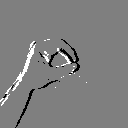
ASL letter: o